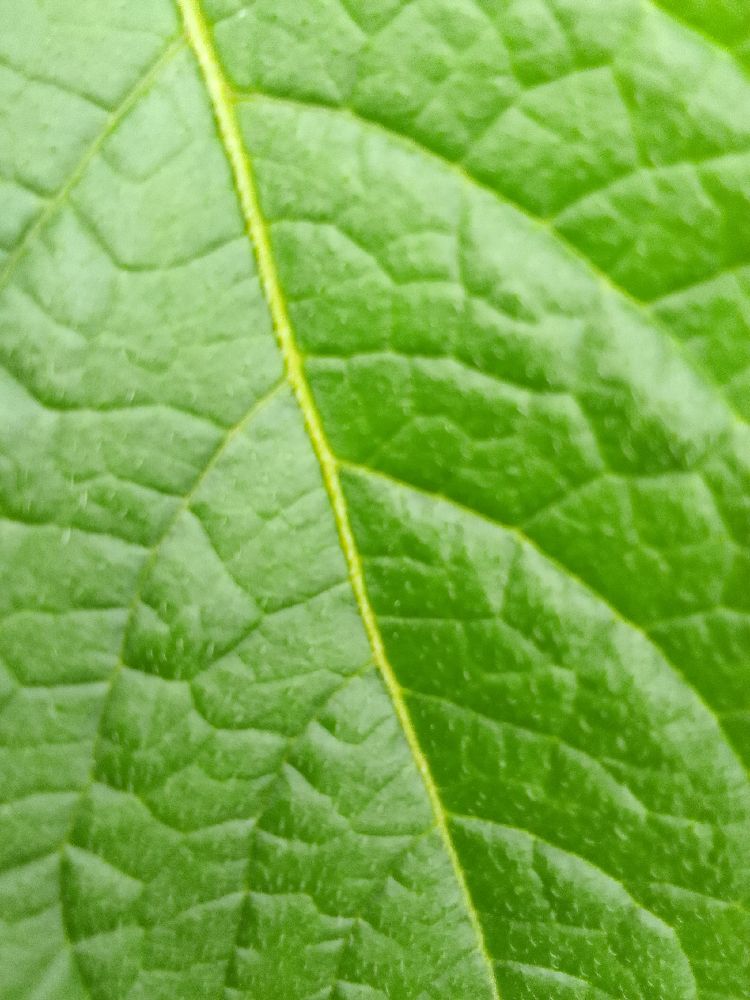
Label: Healthy